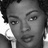
Emotion: neutral